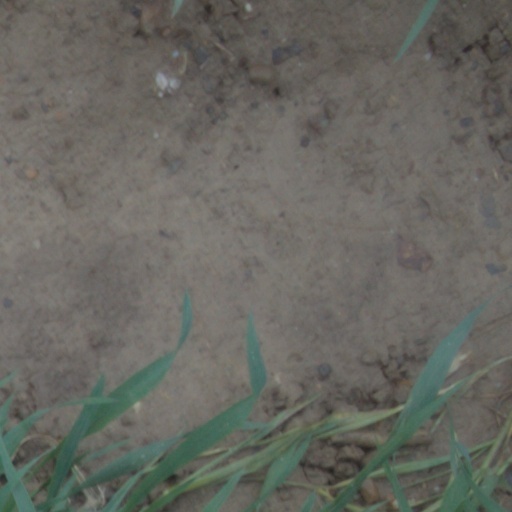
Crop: wheat